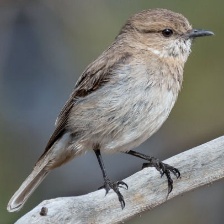
Species: DUSKY ROBIN
Scientific name: MELANODRYAS VITTATA
ImageNet parent category: robin